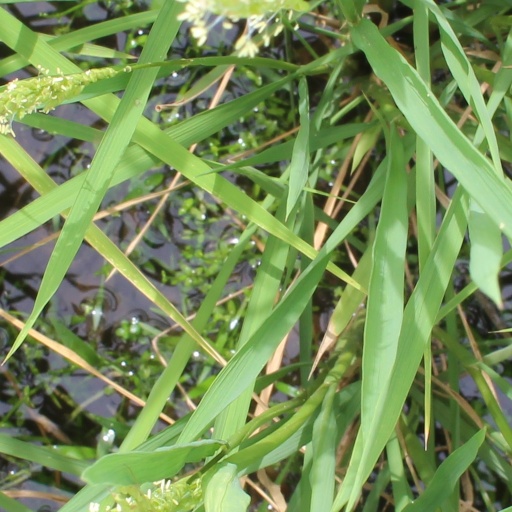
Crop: rice